Isabel Allende

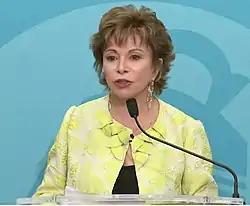
Allende speaks to the City Club of Cleveland, 8 September 2017.

In 2006, she was one of the eight flag bearers at the Opening Ceremony of the Winter Olympics in Turin, Italy. She presented the talk "Tales of Passion" at TED 2007. In 2008, Allende received the honorary degree Doctor of Humane Letters from San Francisco State University for her "distinguished contributions as a literary artist and humanitarian." In 1994, she was awarded the Gabriela Mistral Order of Merit, the first woman to receive this honor. In 2014, Allende received the honorary degree of Doctor of Letters from Harvard University for her contributions to literature.